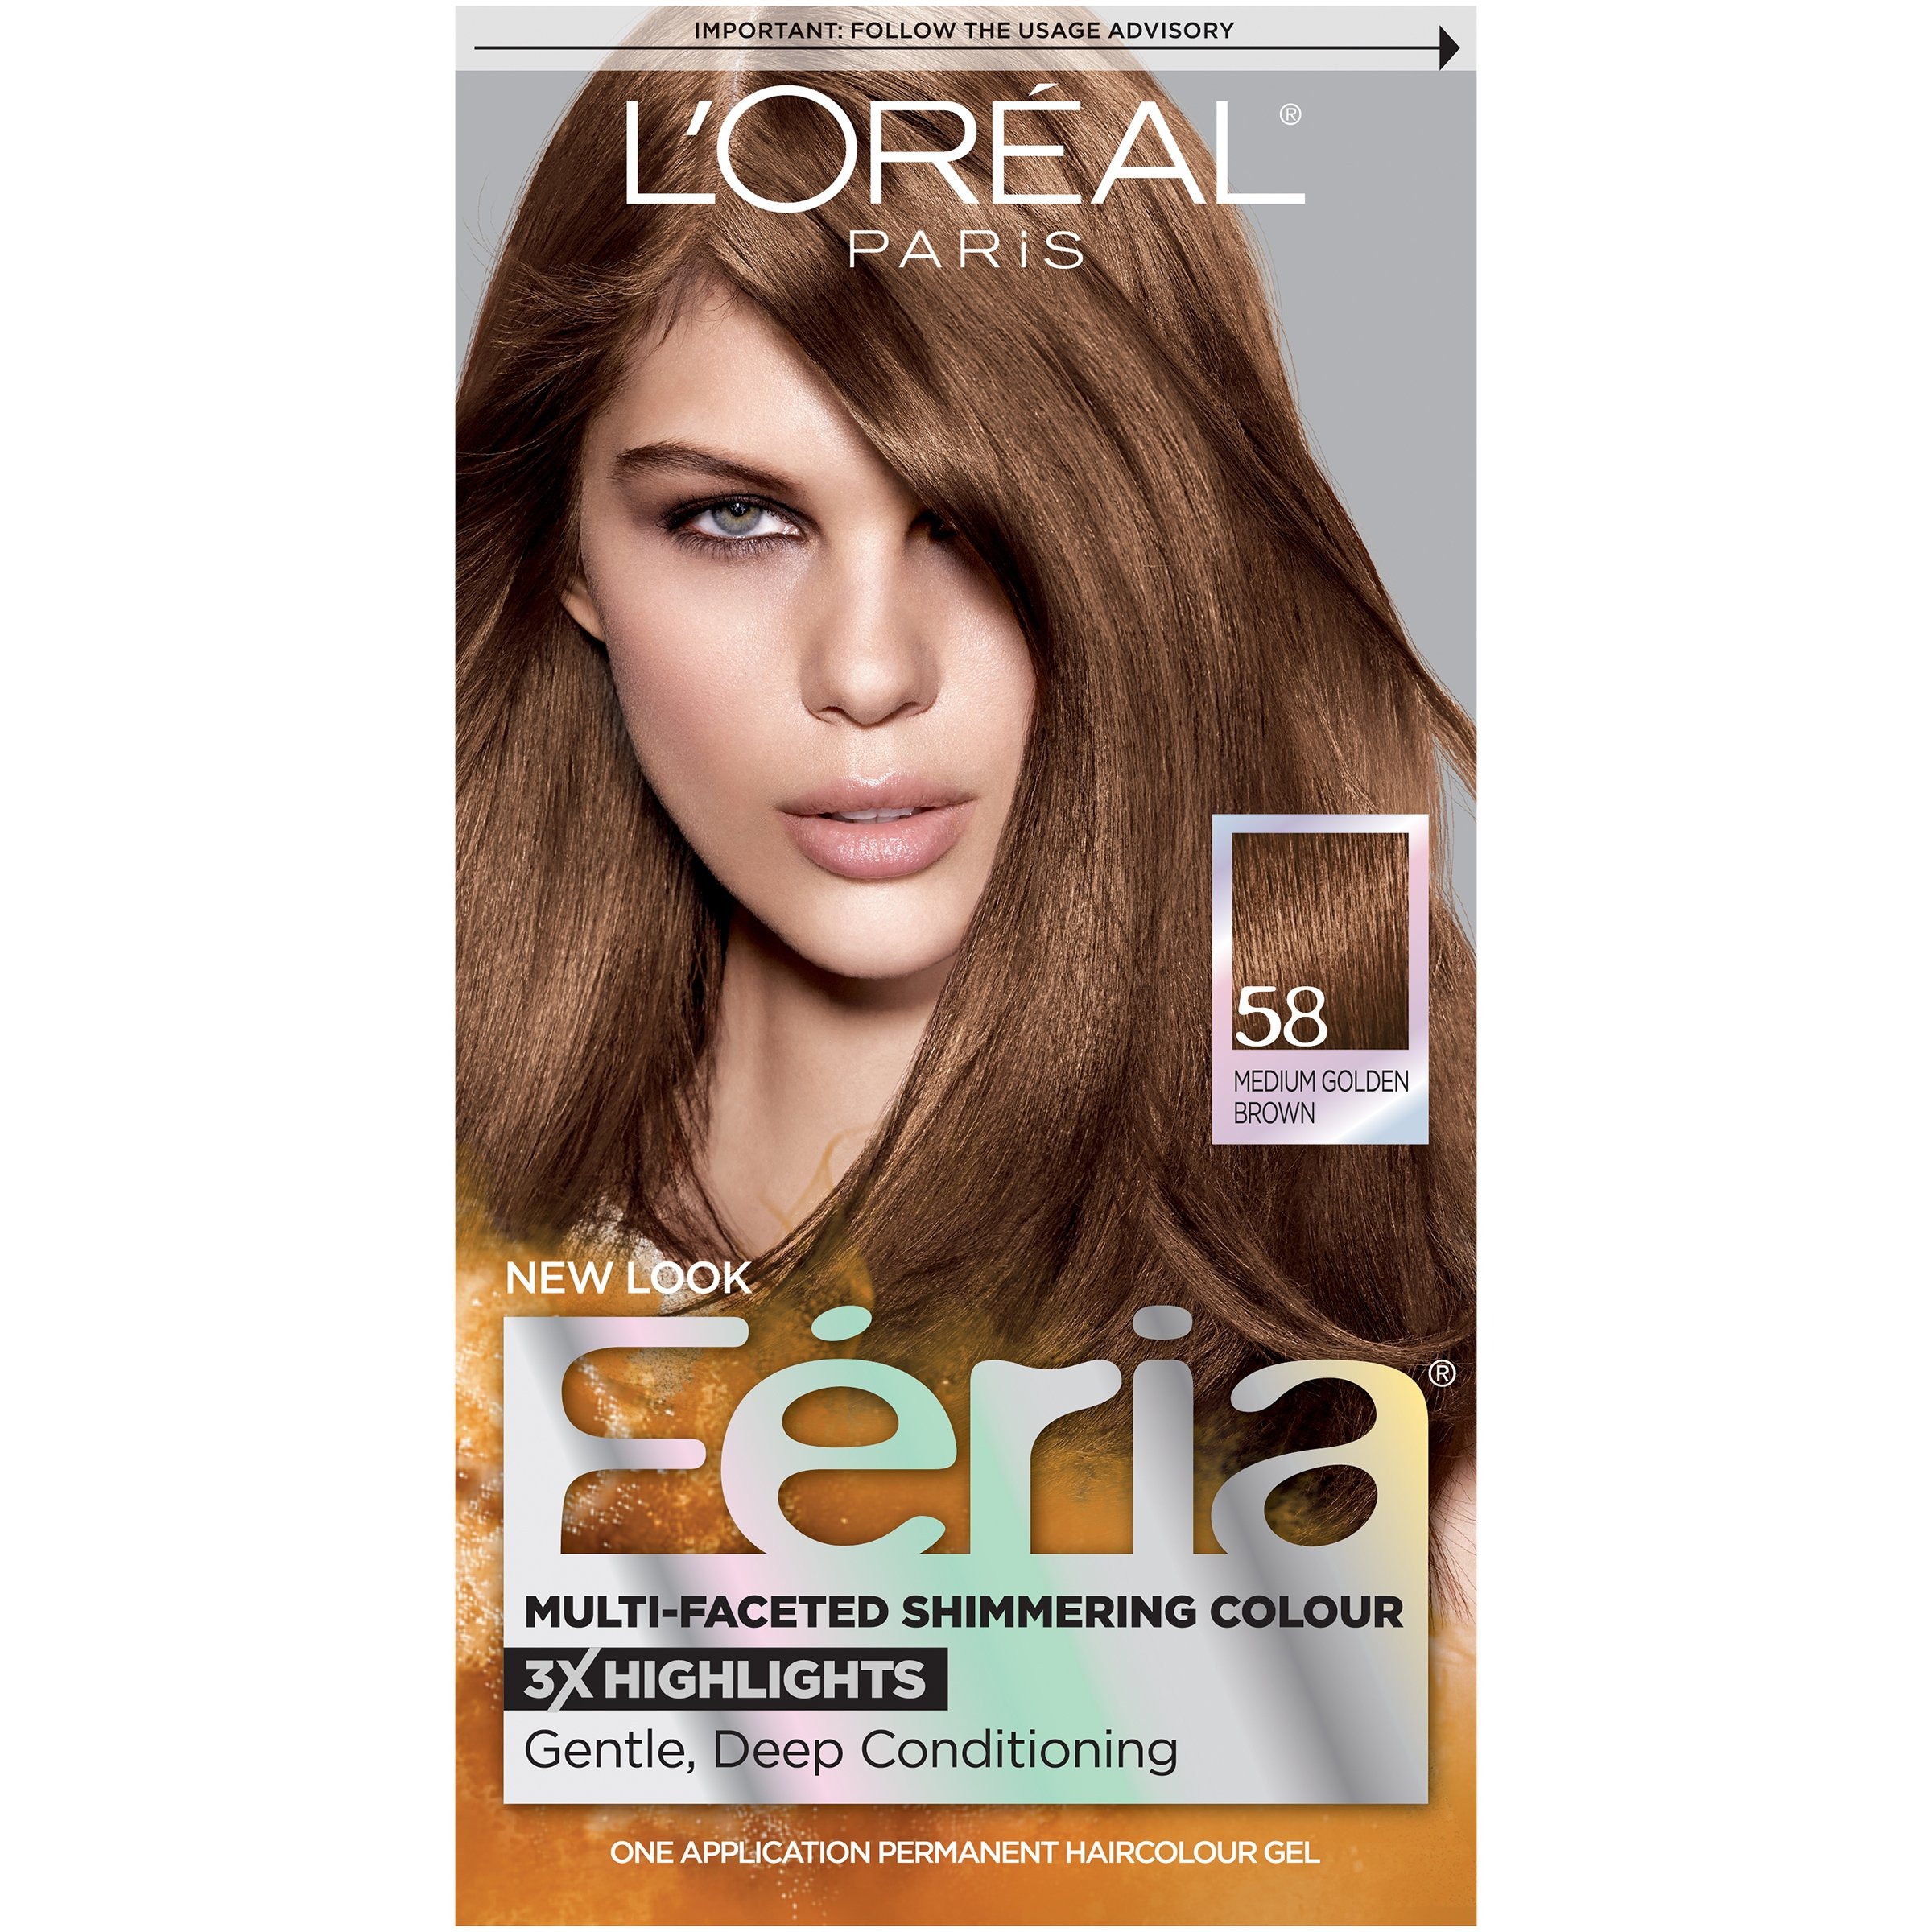
Item Name: L'Oreal Paris Feria Multi-Faceted Shimmering Color, 58 Bronze Shimmer (Medium Golden Brown)
Bullet Point 1: Multi-Faceted Shimmering Color
Bullet Point 2: Never dull or flat
Bullet Point 3: Never wrecks or ravages
Value: 1.0
Unit: count

Price: 12.95